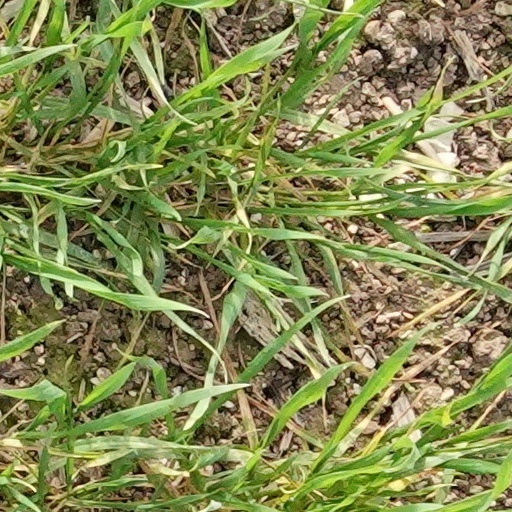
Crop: wheat